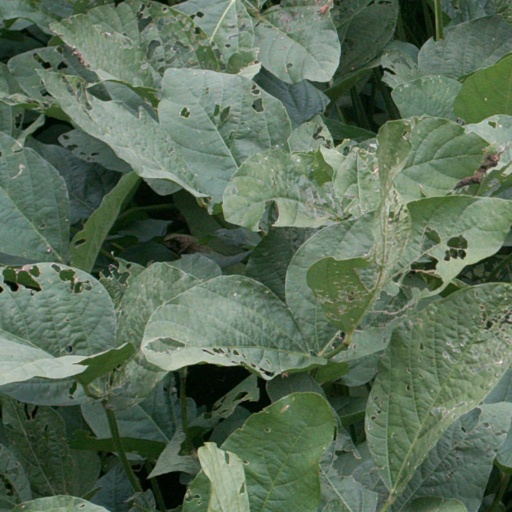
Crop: soybean